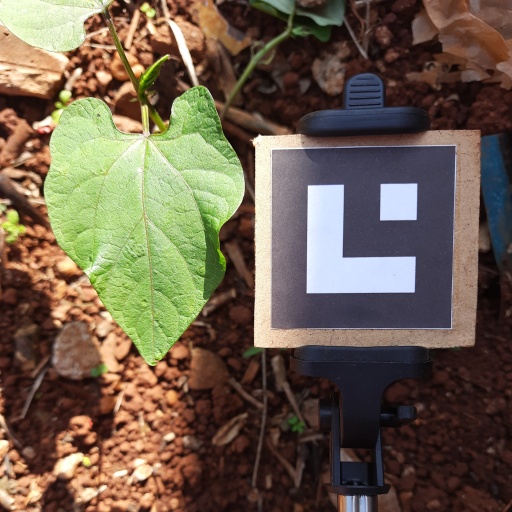
Observations: wavy surface, no eating holes, under sunlight